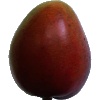
Label: red_mango